Anson Dickinson

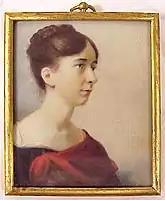

Dickinson married Sarah Brown in New York City in 1812, and they lived there until 1820, when he resumed traveling.